Spratly Islands dispute

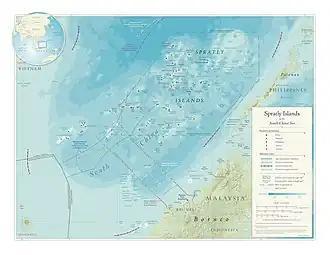
Presence by China, Malaysia, Philippines, Taiwan, and Vietnam in the Spratly Islands as of 2015

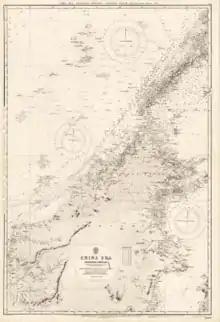
A large black and white British chart of the sea in northern Borneo, first issued in 1881 and corrected to 1935.

China, the Philippines, Taiwan (ROC) and Vietnam claim the whole Spratly Islands while Brunei and Malaysia claim part of the Islands.